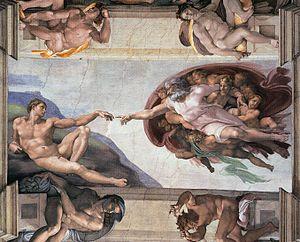
Une chronologie de la Bible est un système d'évaluation temporelle des événements relatés dans l'Ancien Testament depuis la Création jusqu'aux temps eschatologiques. Les « chronologies bibliques » sont un genre littéraire qui existe depuis la fin du IIᵉ siècle av. J.-C. et se poursuit jusqu'au XIXᵉ siècle, période où l'interprétation littérale de la Bible commence à perdre tout crédit. Elles n'ont aucun caractère scientifique. Depuis le XIXᵉ siècle, l'exégèse biblique a permis de constater que les chiffres mentionnés par l'Écriture ont souvent un sens symbolique et que l'intention de ses rédacteurs n'est pas de fournir des indications historiques.
Cette page concerne l'année 1508 du calendrier julien.